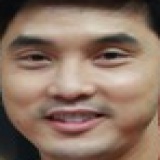
ca sĩ Ưng Hoàng Phúc